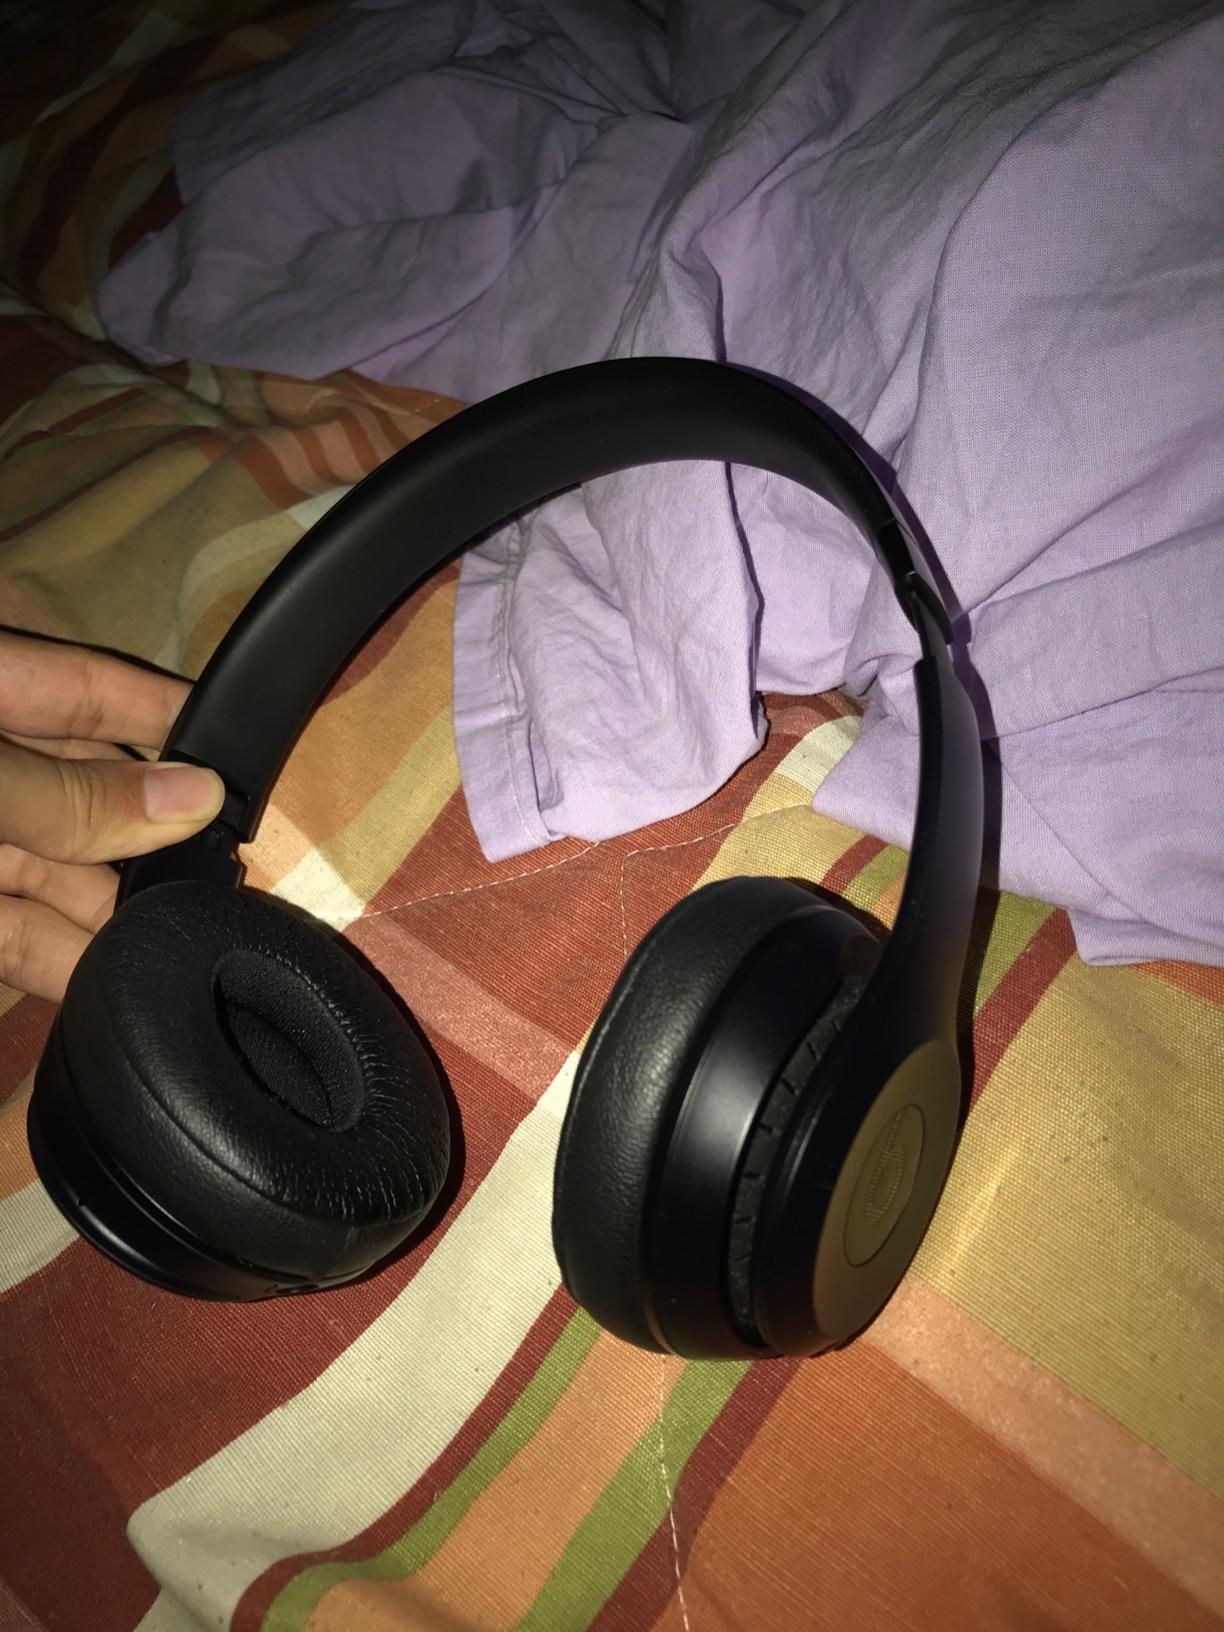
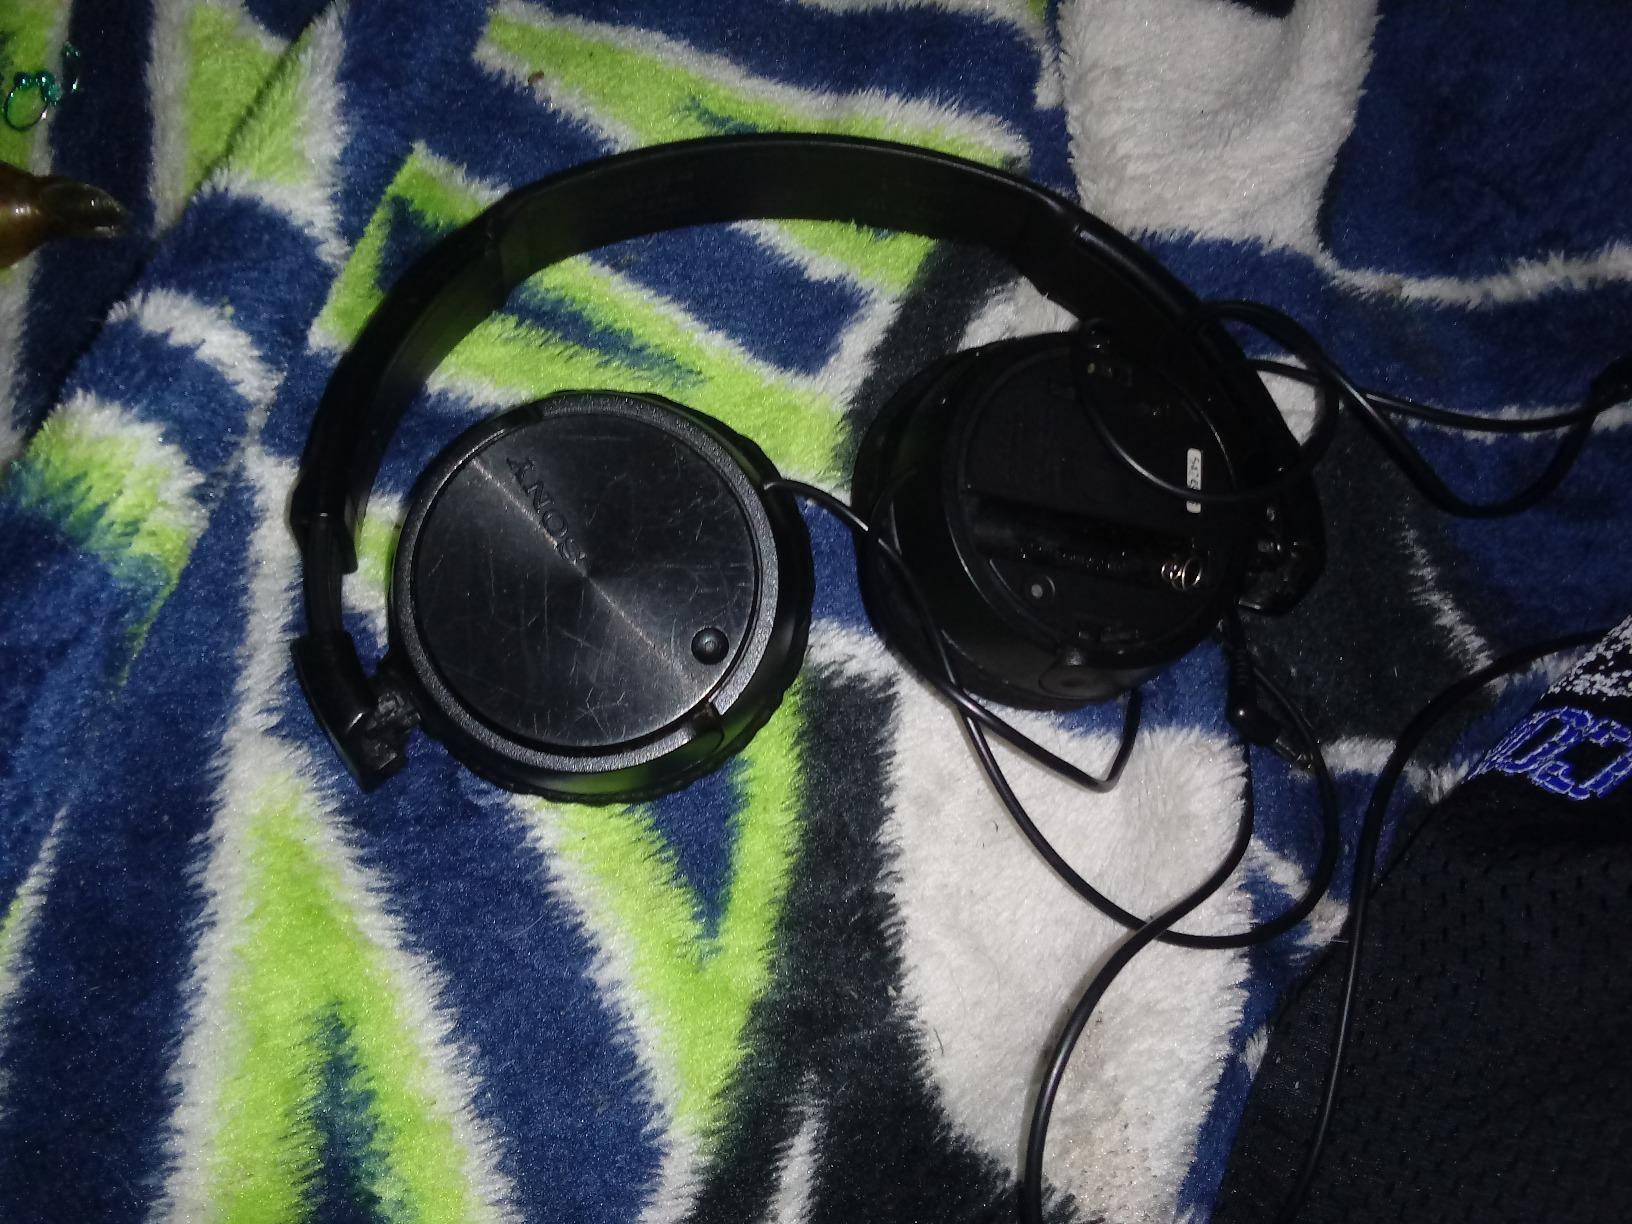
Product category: headphones
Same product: no